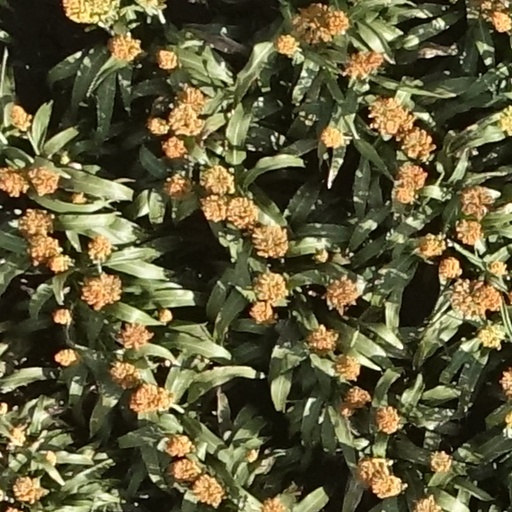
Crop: sorghum